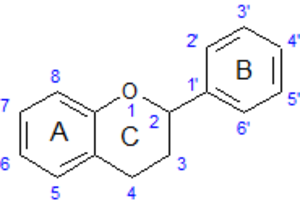
squelette des flavonoïdes numéroté
Les flavonoïdes sont des métabolites secondaires des plantes, partageant tous une même structure de base formée par deux cycles aromatiques reliés par trois carbones : C₆-C₃-C₆, chaîne souvent fermée en un hétérocycle oxygéné hexa- ou pentagonal. Certains auteurs, comme Bruneton, préfèrent séparer, pour tenir compte de leurs propriétés particulières, les dérivés flavaniques, les anthocyanosides et les isoflavonoïdes, et conserver l'appellation de flavonoïdes stricto sensu pour les autres.